History of the Charlotte Hornets

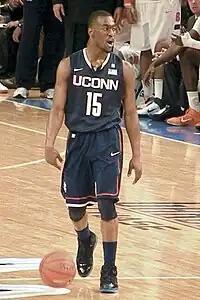
The Hornets drafted Kemba Walker from UConn with the ninth pick of the 2011 NBA draft

During the offseason, Gerald Henderson from Duke was chosen by the Bobcats with the 12th pick in the 2009 NBA draft. They traded Emeka Okafor for New Orleans Hornets center Tyson Chandler, and acquired Stephen Jackson and Acie Law from the Golden State Warriors. On February 27, 2010, Robert Johnson announced the sale of the team to Michael Jordan, making him the first former NBA player to become majority owner of a franchise.